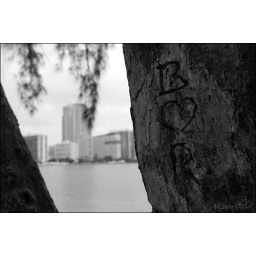
heart carvings found on various trees on hobie beach in key biscayne, fl.